Mazinger Z vs. Devilman

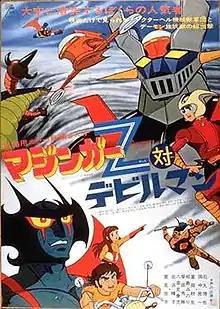
Poster of the film "Mazinger Z tai Devilman"

is a 1973 animated movie that crossed over two then-popular anime series, both of which were created by manga artist Go Nagai.